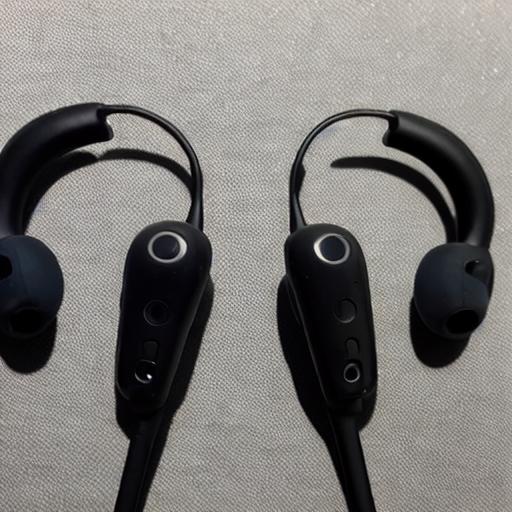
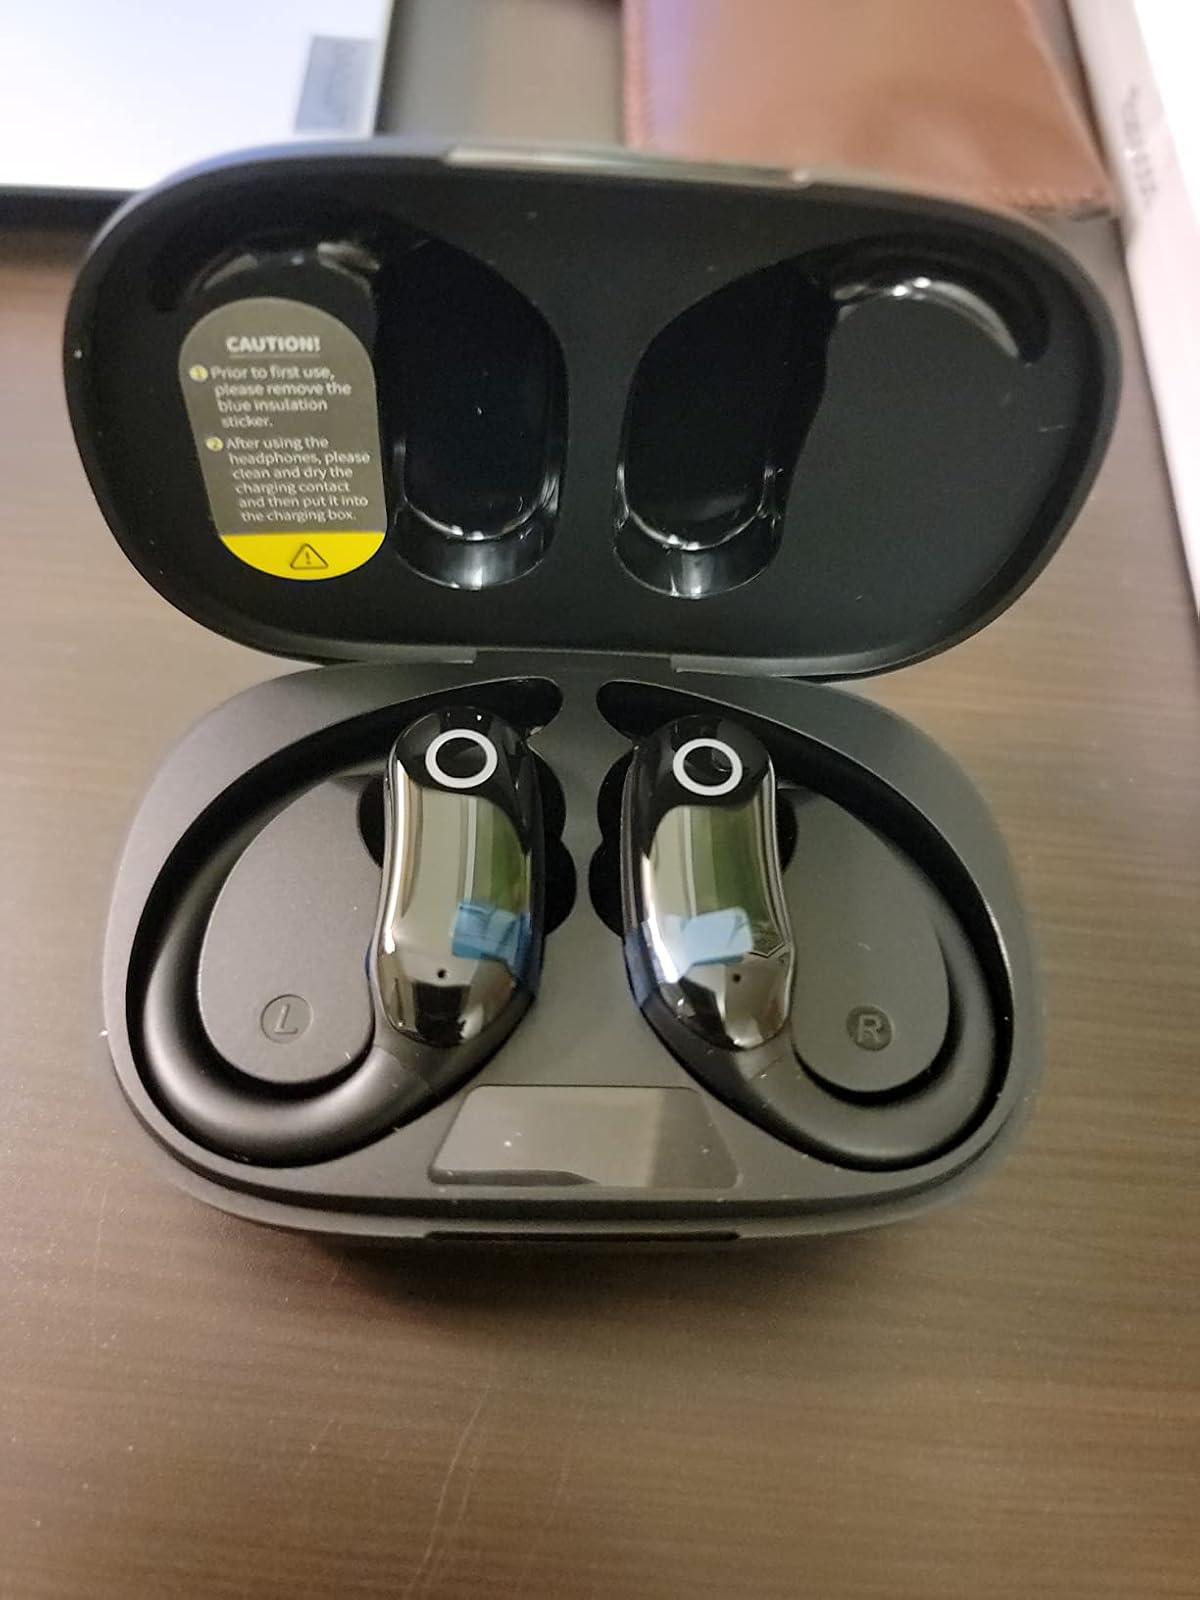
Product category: earbuds
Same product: no